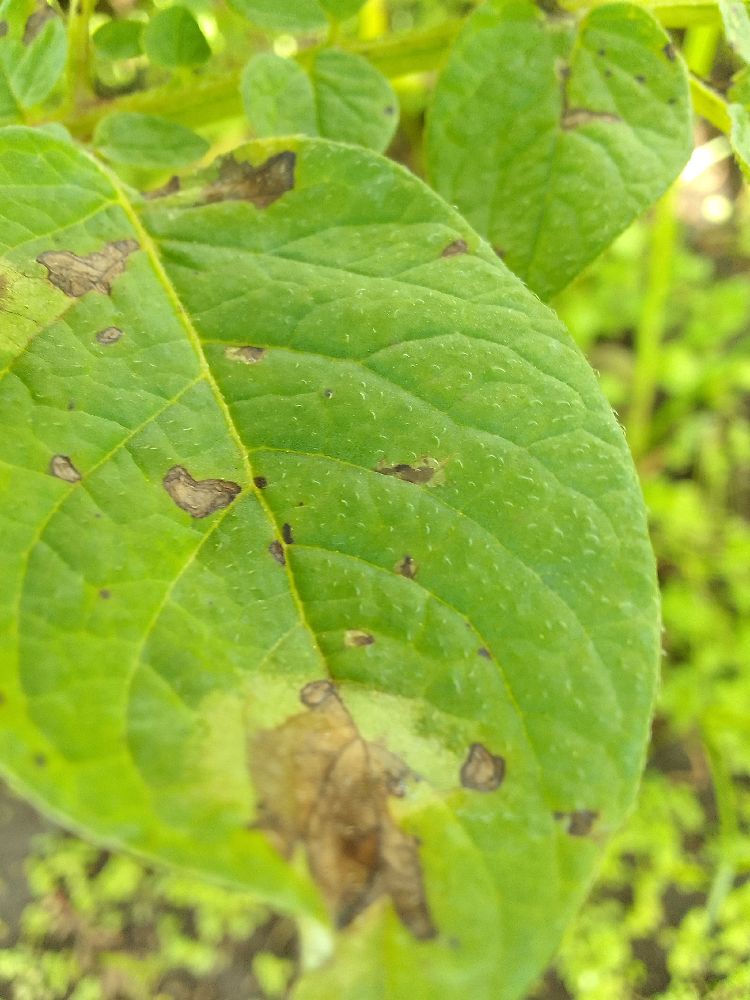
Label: Late blight